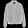
Label: Coat